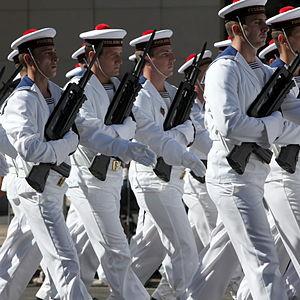
Un fusilier marin est un marin militaire appartenant à une spécialité destinée au combat sur terre, en mer ou en zone littorale. Les fusiliers marins sont aussi destinés aux opérations d'arraisonnement et de défense de navire.